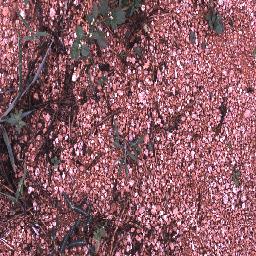
Label: negative